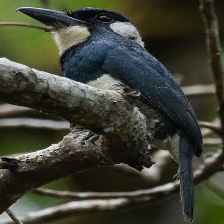
Species: BLACK BREASTED PUFFBIRD
Scientific name: NOTHARCHUS PECTORALIS